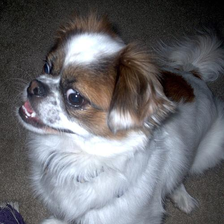
Species: dog
Breed: japanese chin